Constriction ring syndrome

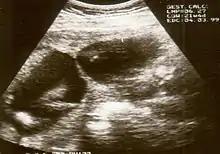

Diagnosis of constriction ring syndrome can be confirmed with an ultrasonography. The clinical manifestations can be extremely variable. It could be a single or multiple manifestation. This can be confirmed at the end of the first trimester or at the beginning of the second trimester. However, not every patient will be diagnosed at that moment; most will be diagnosed at birth.